Ramat Gan

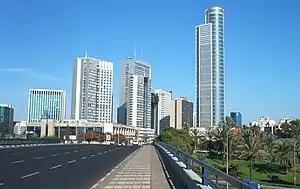
Diamond Exchange District also known as "The Bursa Area" of Ramat Gan

Over the years, the economy shifted from agriculture to commerce and industry. By 1946, the population had grown to 12,000. In 1950, Ramat Gan was recognized as a city. The city's population was greatly boosted by an influx of Iraqi Jews into Israel during Operation Ezra and Nehemiah. So many Iraqi immigrants settled in Ramat Gan that it became known as "Little Baghdad." In 1955, it had a population of 55,000. The first mayor was Avraham Krinitzi who remained in office for 43 years. In 1961, the municipal area of Ramat Gan expanded eastward, to encompass the area that includes the Sheba Medical Center in Tel Hashomer and Bar Ilan University. In 1968, the world's largest diamond exchange opened in Ramat Gan. The Sheba Medical Center and the Israel Diamond Exchange are located in Ramat Gan.